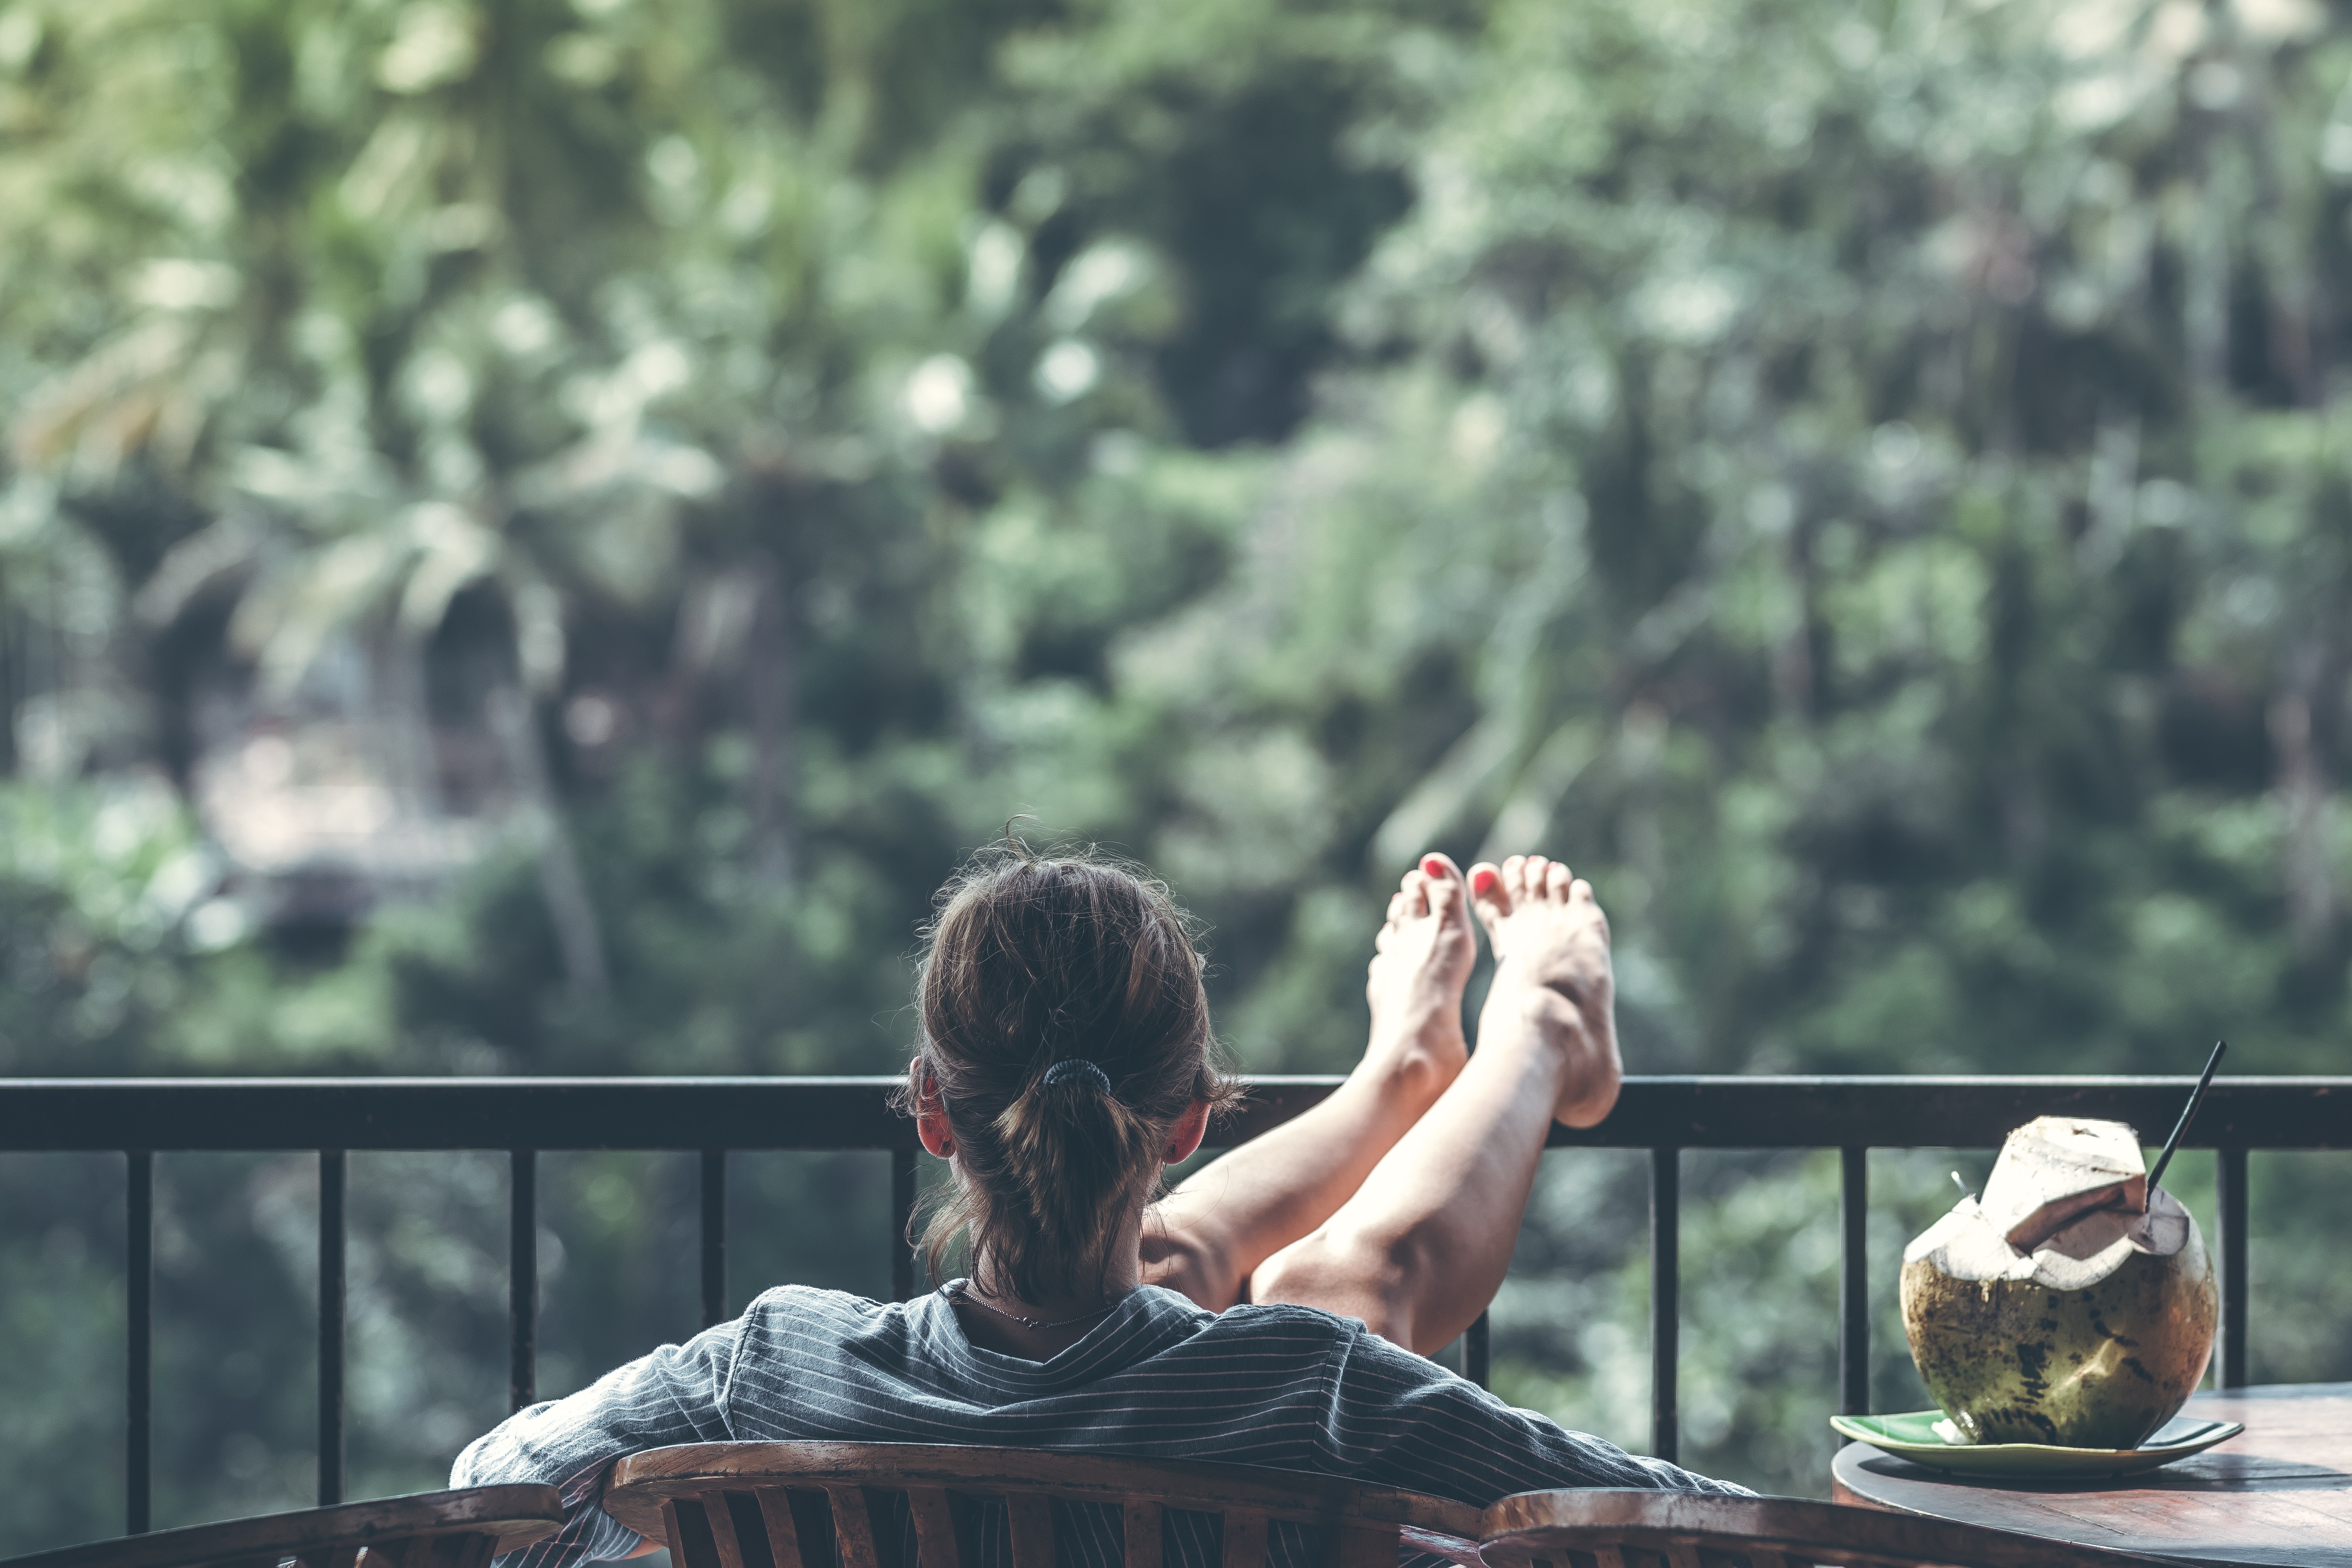
water, human, tree, photography, sitting, sunlight, leisure, vacation, recreation, forest